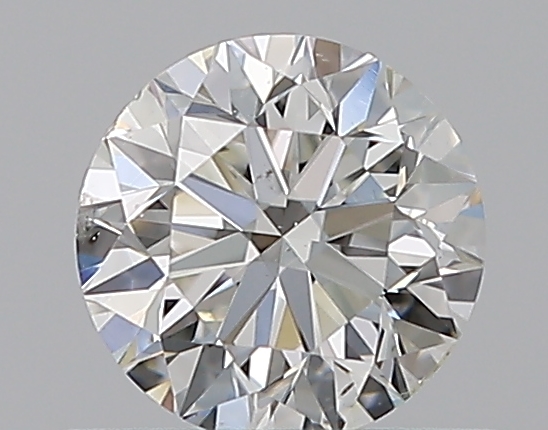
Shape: round
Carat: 0.5
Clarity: SI1
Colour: H
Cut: VG
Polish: EX
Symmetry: VG
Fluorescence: N
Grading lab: GIA
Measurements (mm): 4.94 x 4.97 x 3.18